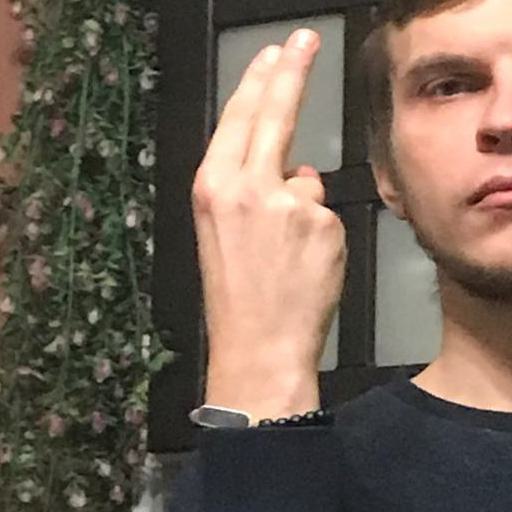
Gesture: two_up_inverted